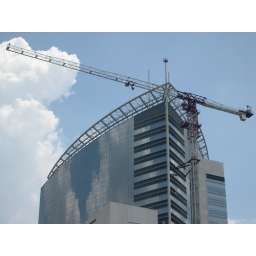
Glass curtain wall and crowning tiara atop the 350-foot Methodist Hospital building in Houston, Texas